Vic Reeves Big Night Out

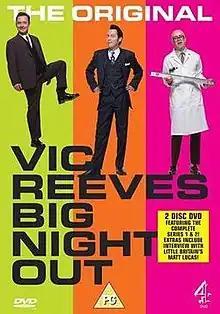
DVD cover, released in September 2005.Left to right: Bob Mortimer, Vic Reeves, Fred Aylward

Vic Reeves Big Night Out is a cult British comedy stage show and later television series which ran on Channel 4 for two series in 1990 and 1991, as well as a New Year special. Its live incarnation marked the beginnings of the collaboration between Vic Reeves (real name Jim Moir) and Bob Mortimer and started their Reeves and Mortimer (also known informally as Vic and Bob) comedy double act.